RGP (duo)

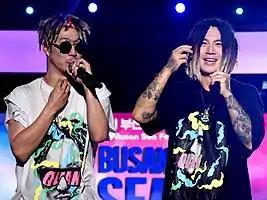
RGP at the Busan Sea Festival, August 2018

RGP, formerly known as Skull & Haha, is a South Korean duo formed by Quan Entertainment in Seoul, South Korea. They debuted on July 30, 2012, with "Ya Man!!".